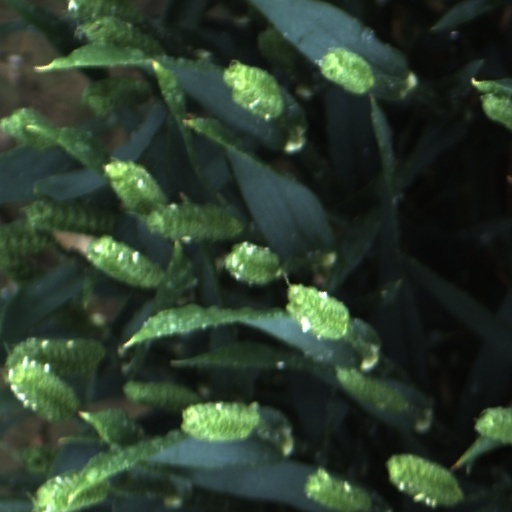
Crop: wheat